Piper Flitfire

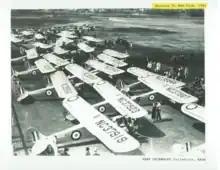
At Flushing Field in Queens, New York

The silver Cubs that made up the "Flitfire Brigade" left Lock Haven on Sunday, 27 April 1941. T.H. Miller of the Lehigh Aircraft Co. was flight commander. Considerable preparations were made to organize the flight into military formation. The Flitfires were flown in precise formation by Piper employee-pilots, known as Cub Fliers. William Piper flew in the Brigade as a line pilot. Seven squadrons of seven airplanes took off, one after another, under direction of squadron leaders that included William Piper's brother, Tony Piper. The Cubs landed at Allentown-Bethlehem Airport (now Lehigh Valley International Airport) for refueling. Despite winds, gusting to , all Cubs landed in Allentown in 12 minutes. Five thousand people turned out to witness the quick refueling and departure.